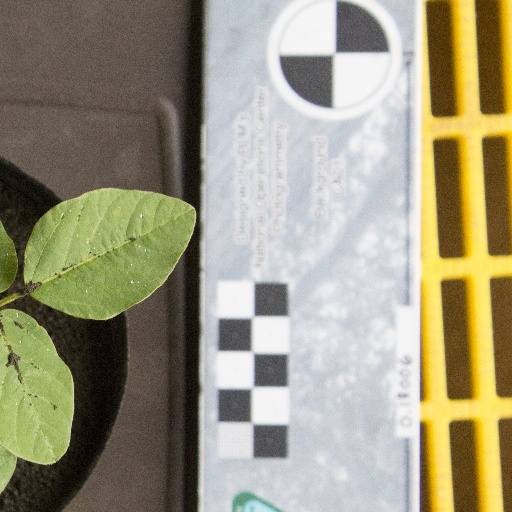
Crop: soybean